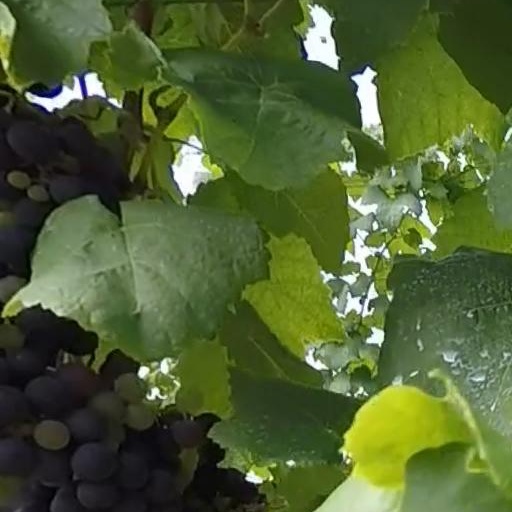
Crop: grape